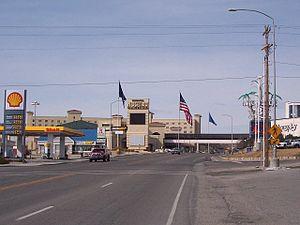
Wendover est une ville américaine située dans le comté de Tooele, dans l'Utah, à la frontière avec le Nevada. Lors du recensement de 2000, sa population s’élevait à 1 537 habitants. Superficie totale : 16,7 km².